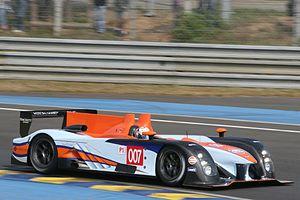
Les 24 Heures du Mans 2011, disputées les 11 et 12 juin 2011 sur le circuit de la Sarthe en France, sont la soixante-dix-neuvième édition de cette épreuve et la sixième épreuve de l'Intercontinental Le Mans Cup courue depuis 2010. La course intègre donc un championnat pour la première fois depuis 1992 : l'Intercontinental Le Mans Cup 2011, dont elle est la troisième manche.
L’Aston Martin AMR-One est une voiture de course conçue et développée conjointement par le préparateur automobile Prodrive et l’écurie britannique Aston Martin Racing pour répondre au règlement des Le Mans Prototype de l'Automobile Club de l'Ouest.